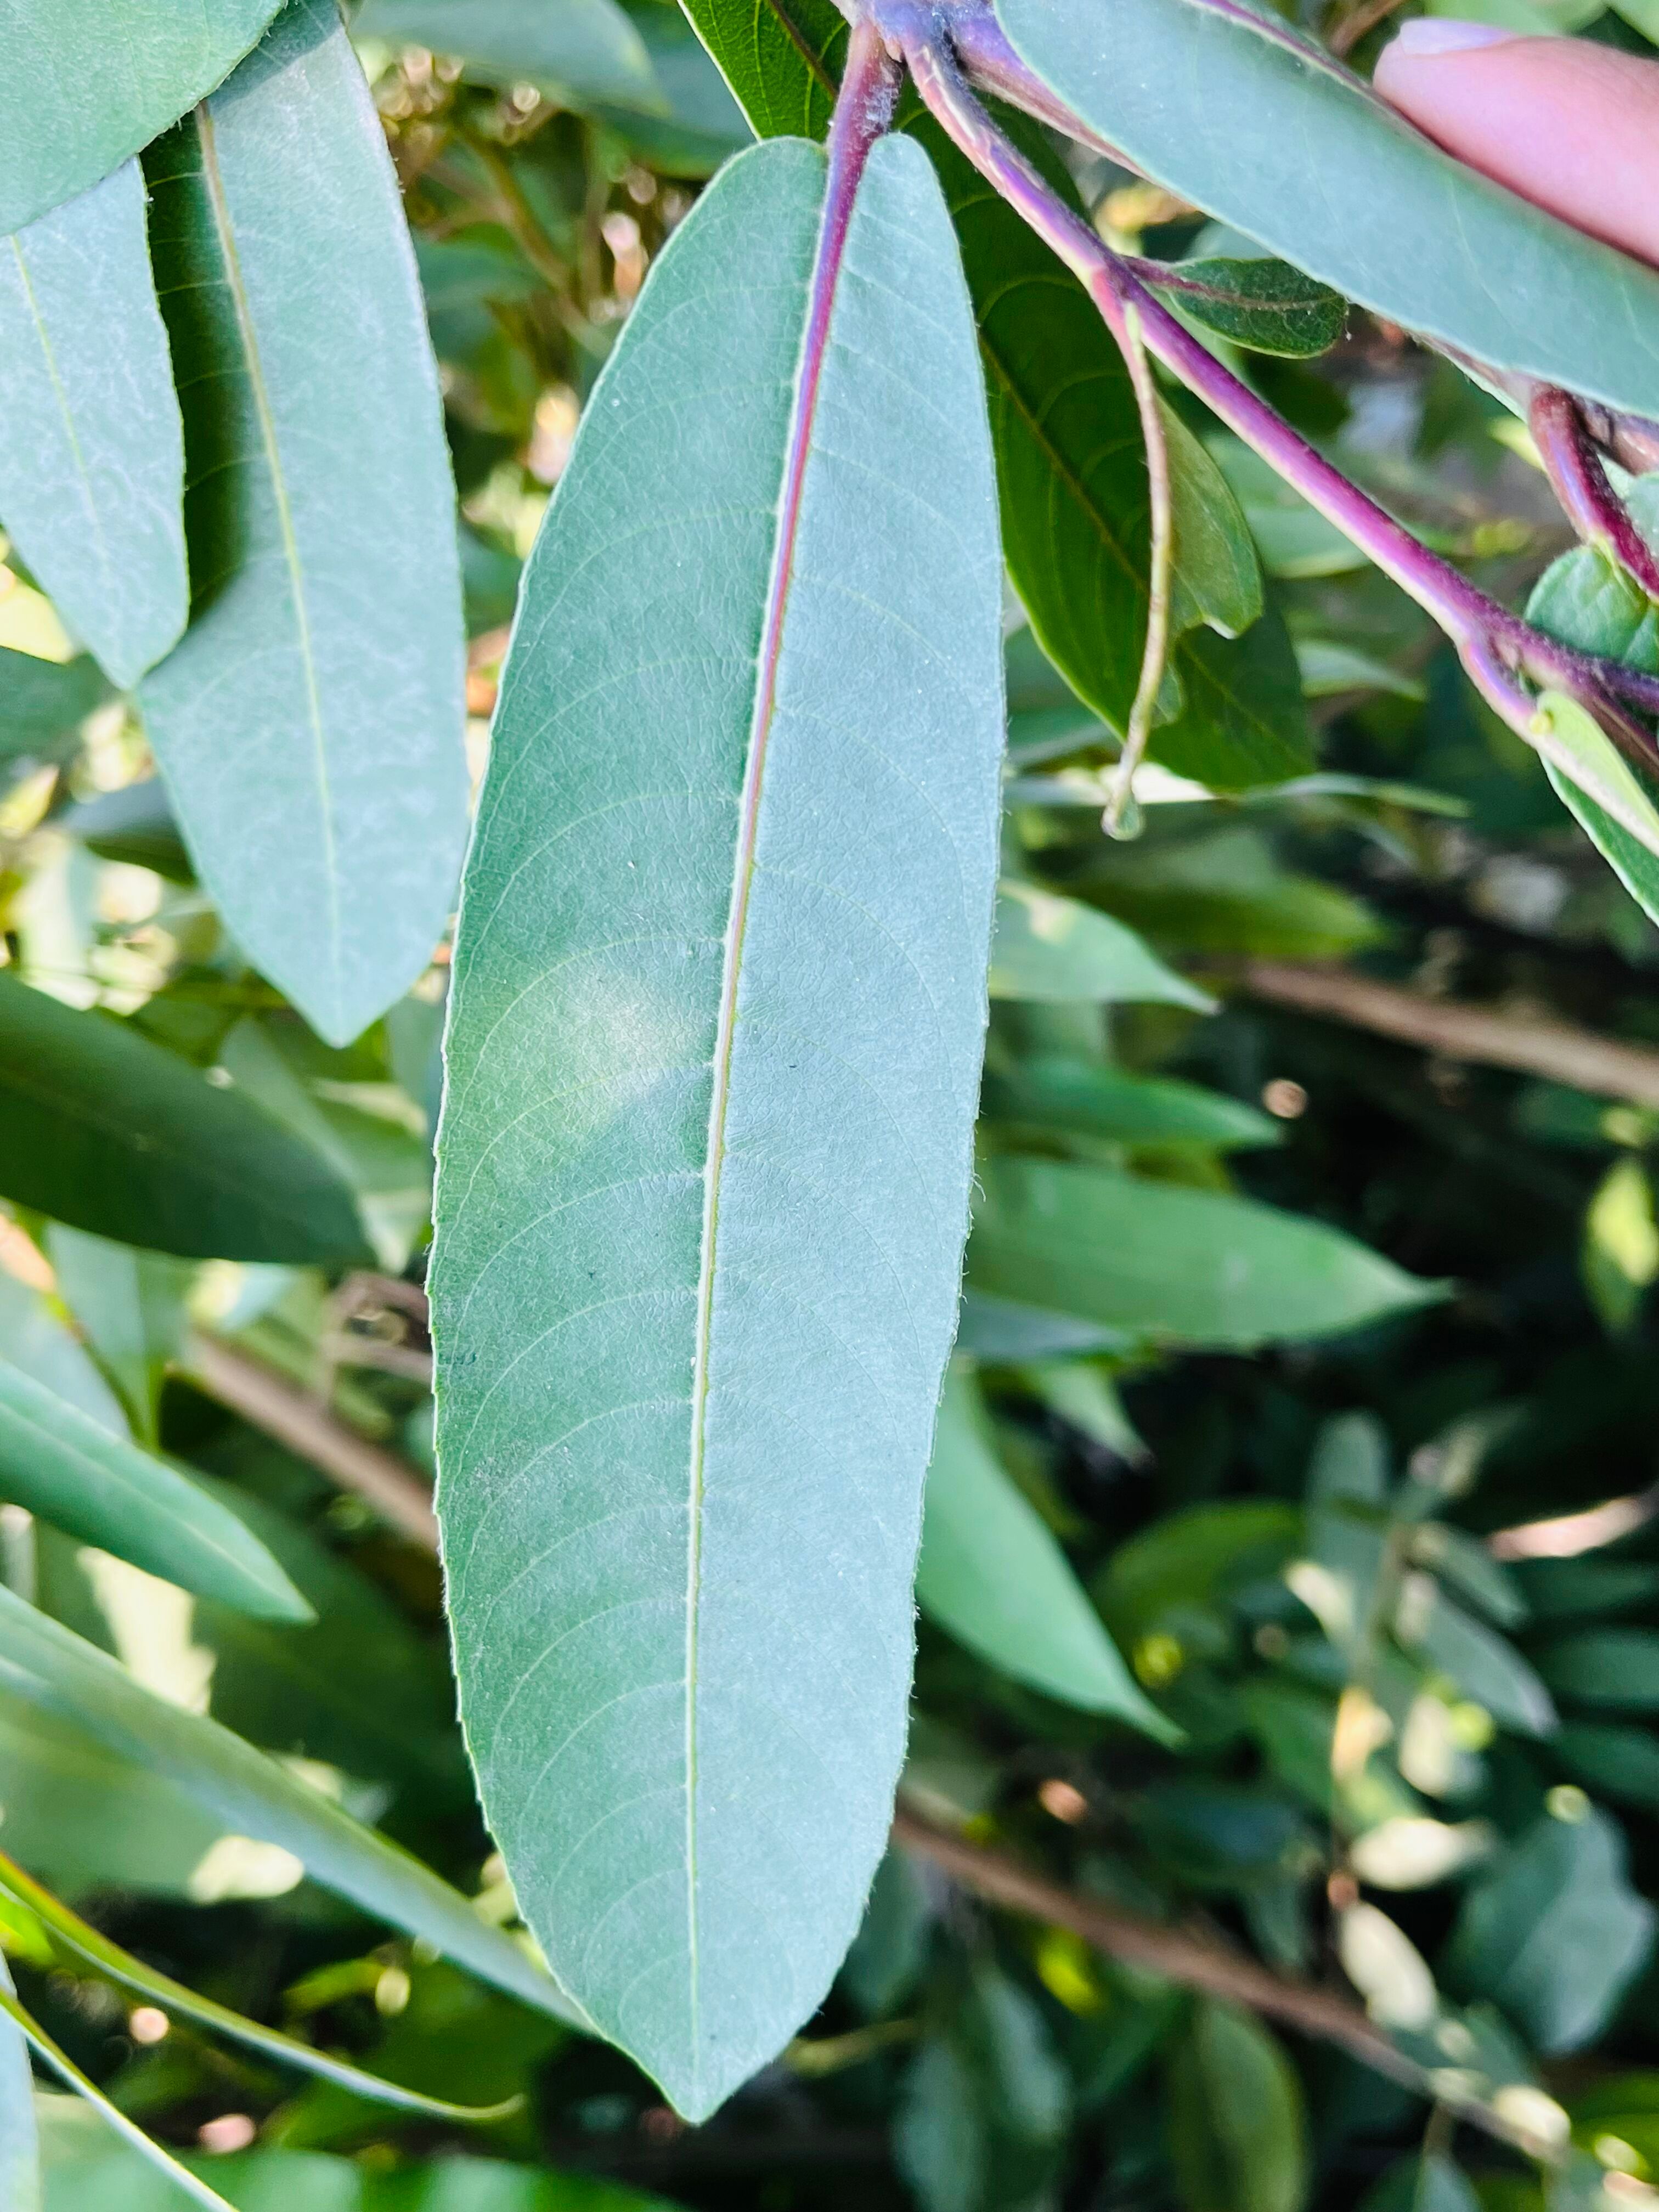
Plant species: terminalia-arjuna